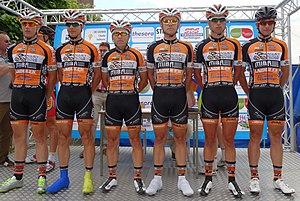
Reportage photographique réalisé le mercredi 25 juin à l'occasion du départ et de l'arrivée de l'Internationale Wielertrofee Jong Maar Moedig 2014 à Oetingen (Gooik), Belgique.
La 30ᵉ édition de l'Internationale Wielertrofee Jong Maar Moedig a eu lieu le 25 juin 2014, le même jour que Halle-Ingooigem. La course fait partie du calendrier UCI Europe Tour 2014 en catégorie 1.2. Sur un circuit constitué de plusieurs boucles autour d'Oetingen, Gijs Van Hoecke a terminé le parcours de 170 km en 4 h 5 min 31 s. Il est suivi deux secondes plus tard par Loïc Vliegen, arrivé également second trois jours plus tôt à la Flèche ardennaise, et trente-deux secondes plus tard par Jelle Wallays. C'est la troisième année de suite qu'un coureur de Topsport Vlaanderen-Baloise remporte la course, et la deuxième année de suite que l'équipe place deux de ses coureurs sur le podium. Gijs Van Hoecke remporte également le prix du meilleur grimpeur. Sur les 173 coureurs qui ont pris le départ, seuls 86 franchissent la ligne d'arrivée.